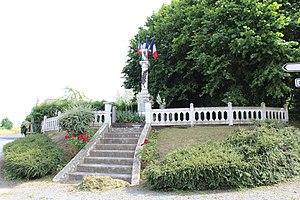
Le monument aux morts.
Haution est une commune française située dans le département de l'Aisne, en région Hauts-de-France.